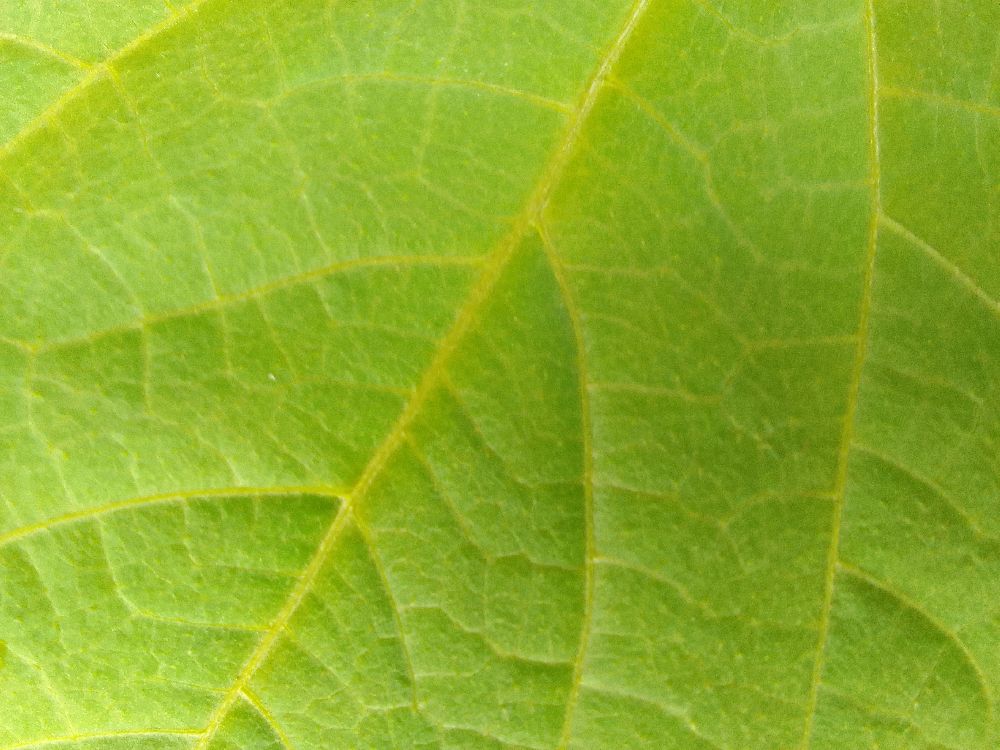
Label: healthy